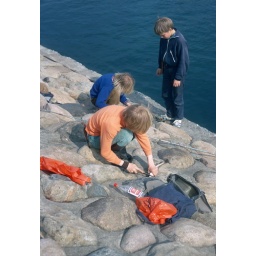
boy in orange sweater is gutting a fish